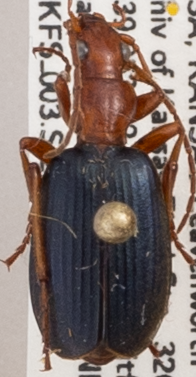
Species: Brachinus alternans
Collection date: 2022-06-28
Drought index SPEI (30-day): -0.688
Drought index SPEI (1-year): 0.398
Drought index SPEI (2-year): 0.536